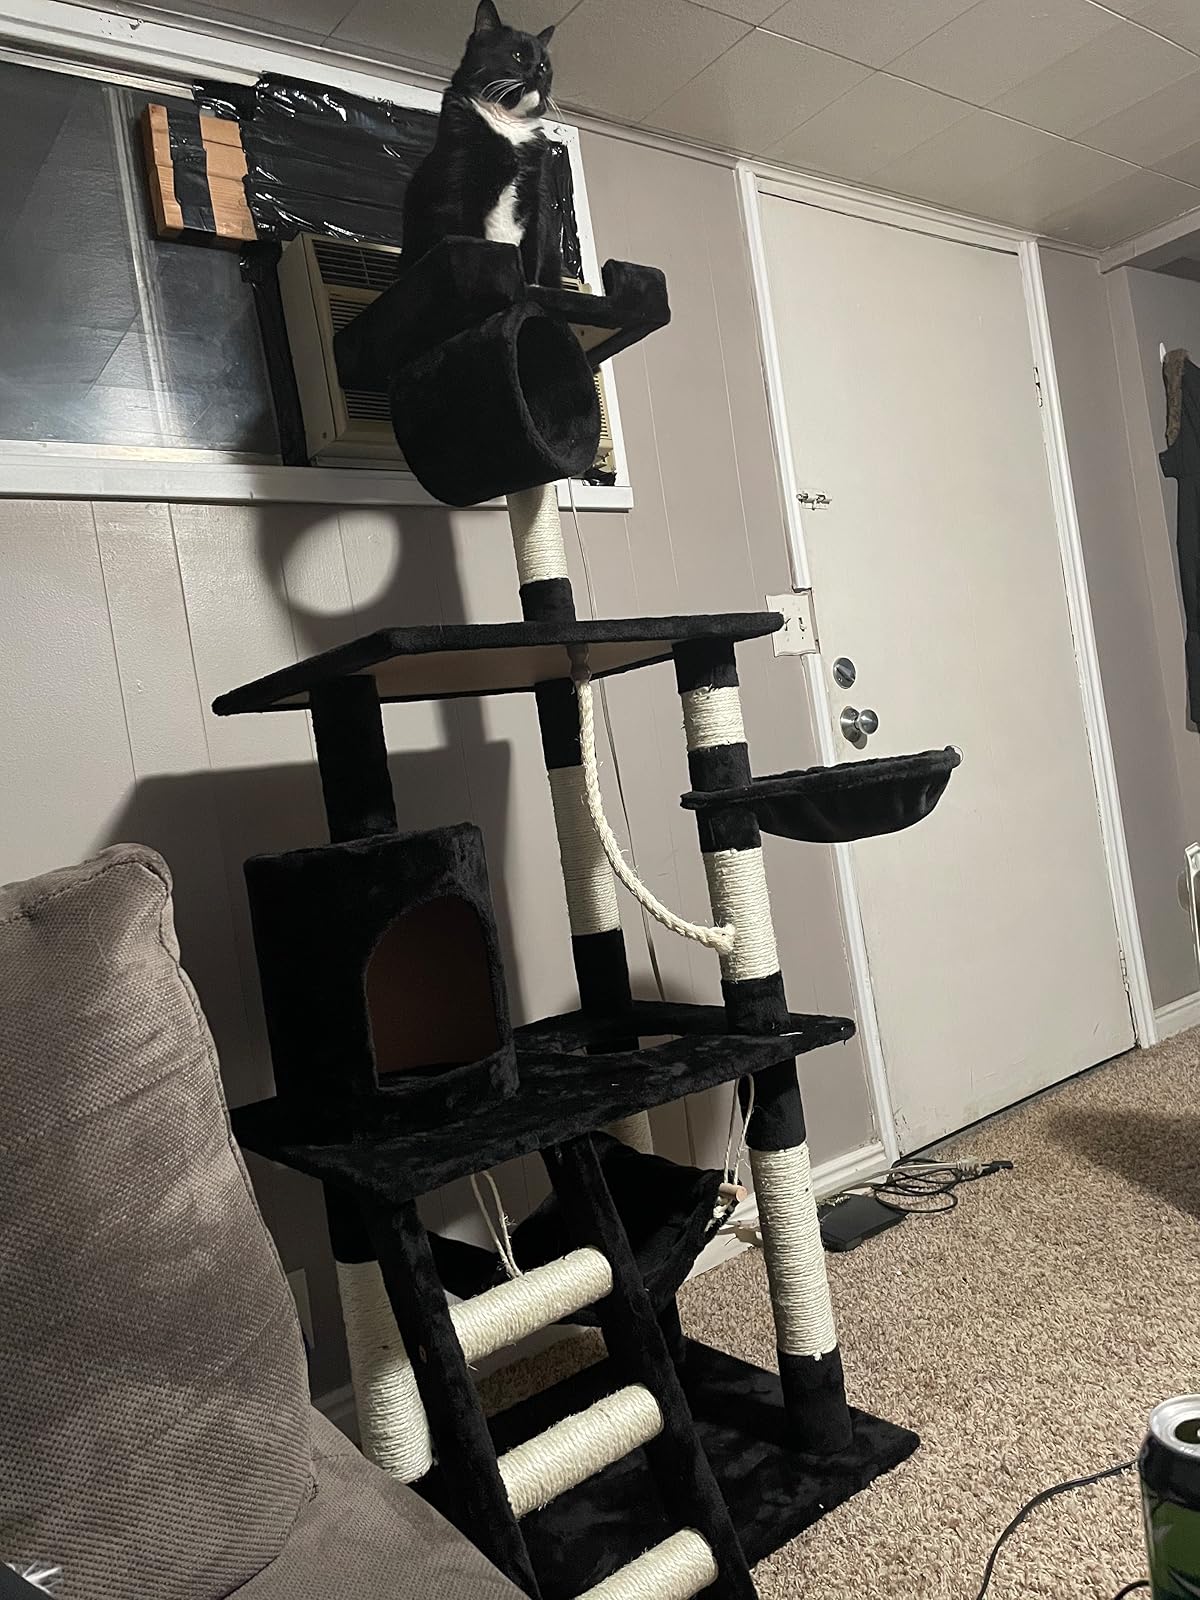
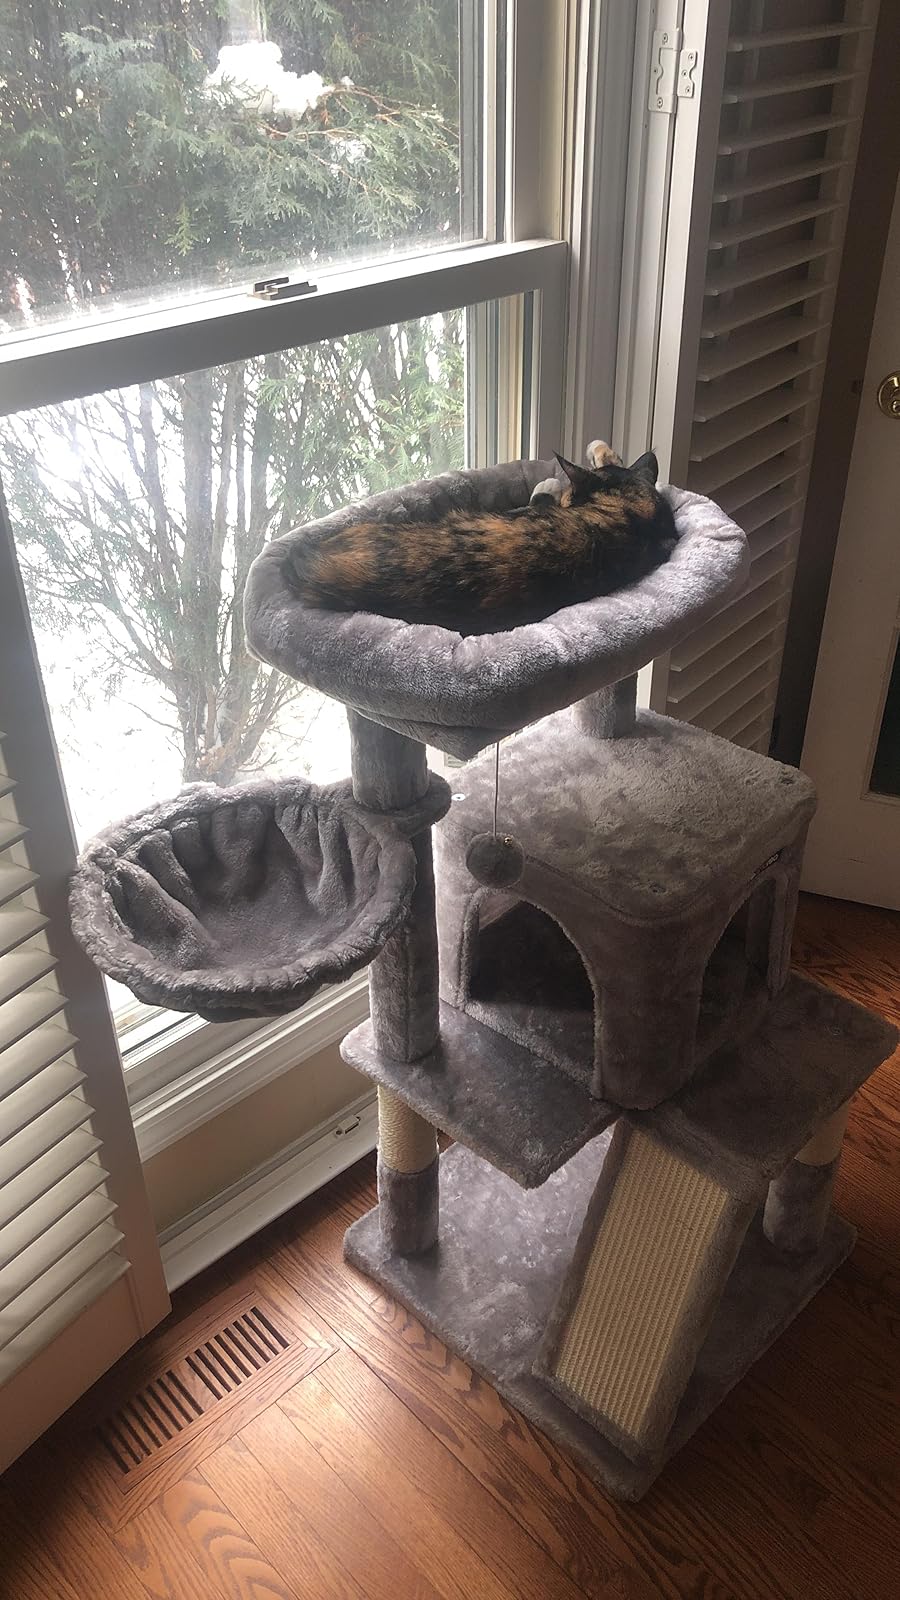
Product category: items_cat tree
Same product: no